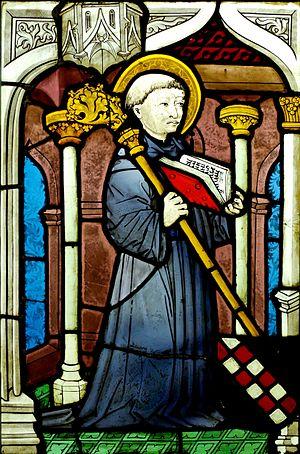
Saint Bernard de Clairvaux, vitrail. Rhin supérieur, vers 1450.
Bernard de Fontaine, abbé de Clairvaux, né en 1090 à Fontaine-lès-Dijon et mort le 20 août 1153 à l'abbaye de Clairvaux, est un moine bourguignon, réformateur de la vie religieuse catholique.